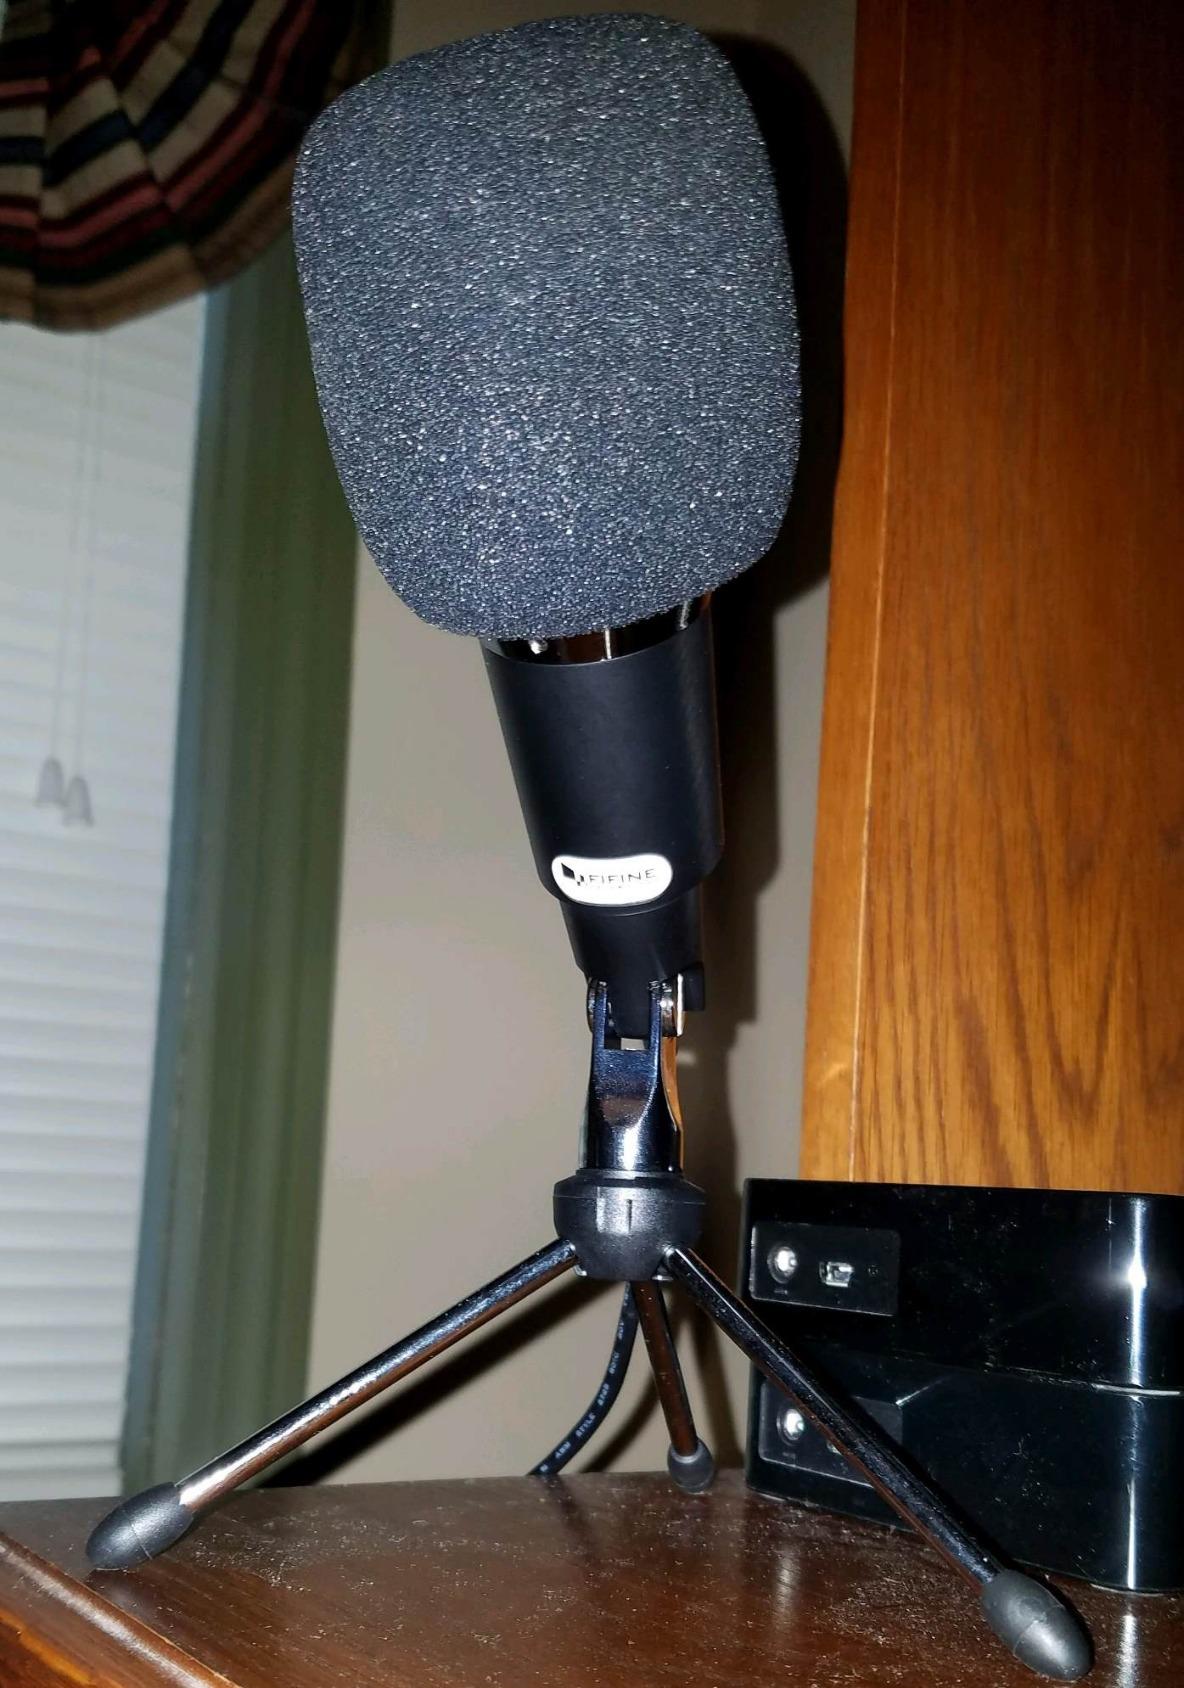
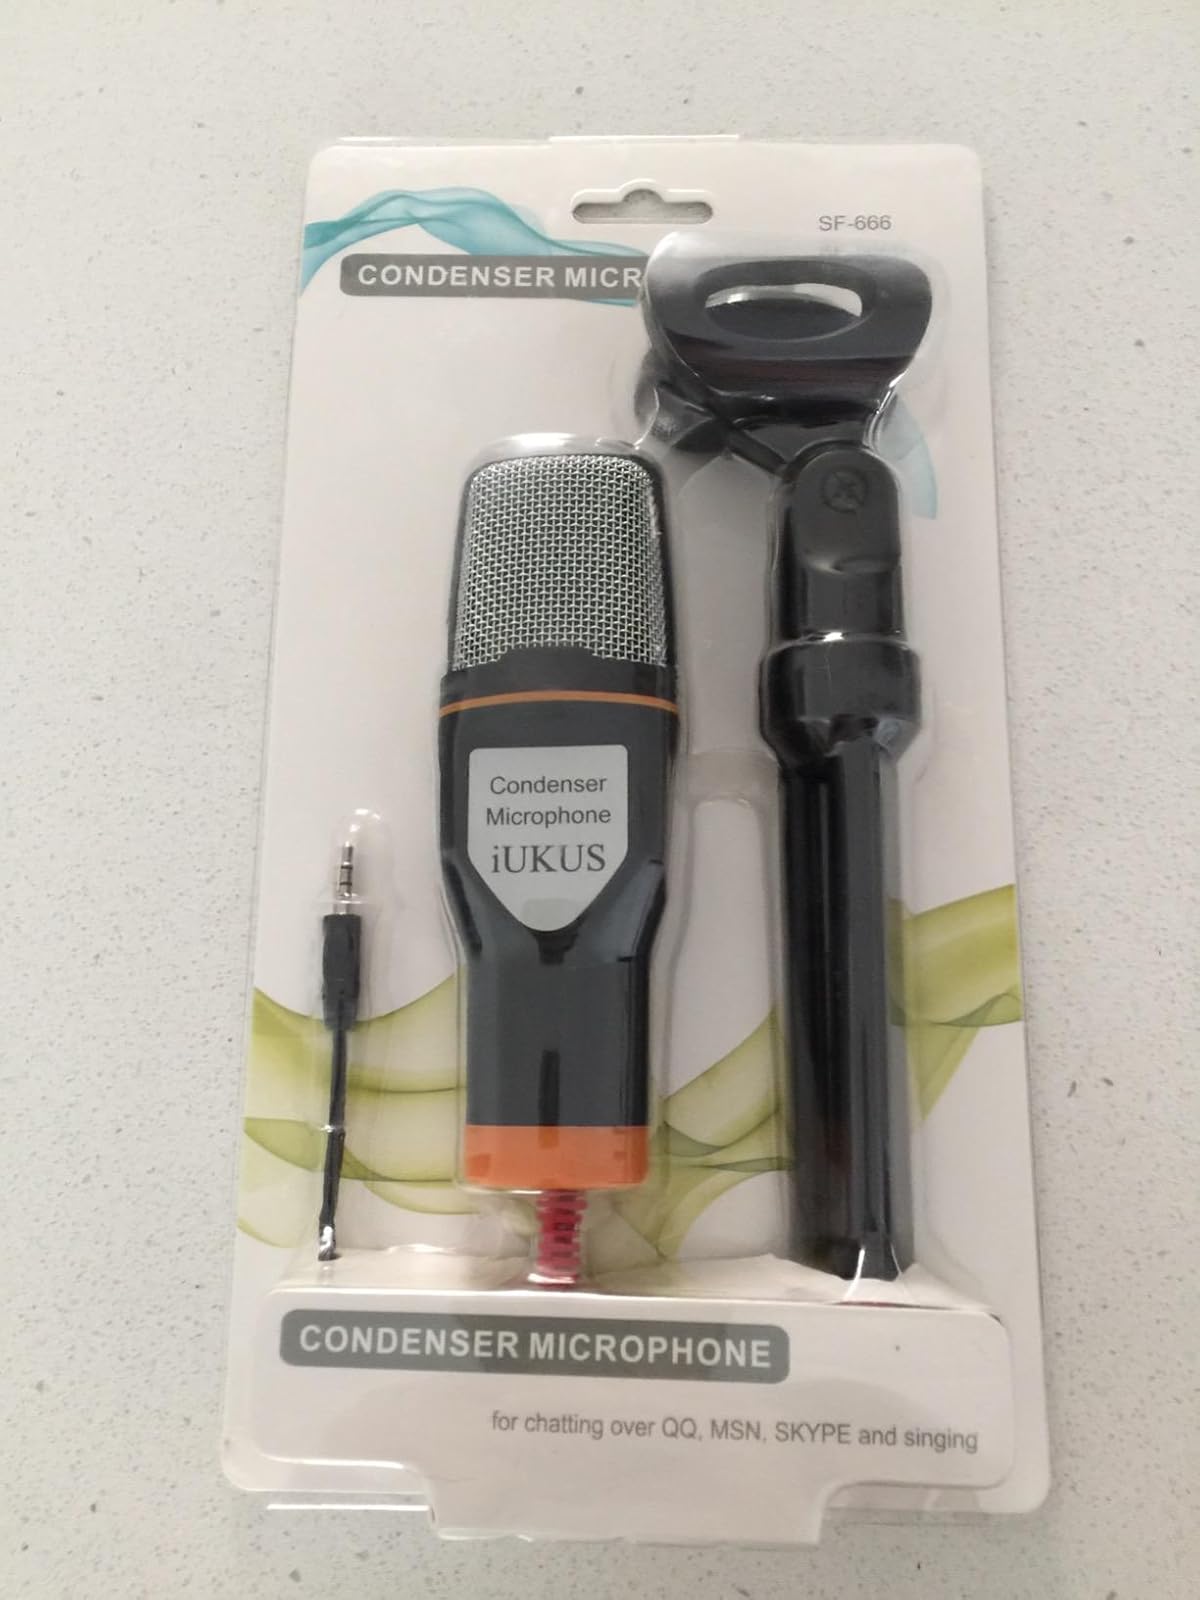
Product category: microphone
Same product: no